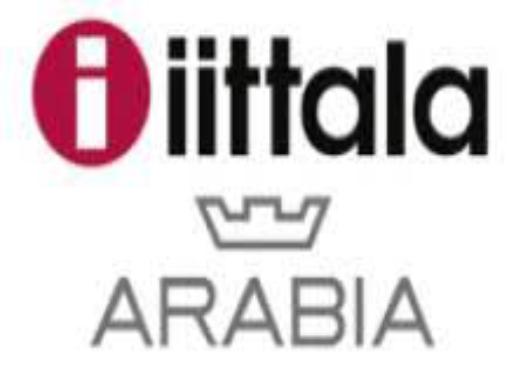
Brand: IITTALA
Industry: Necessities